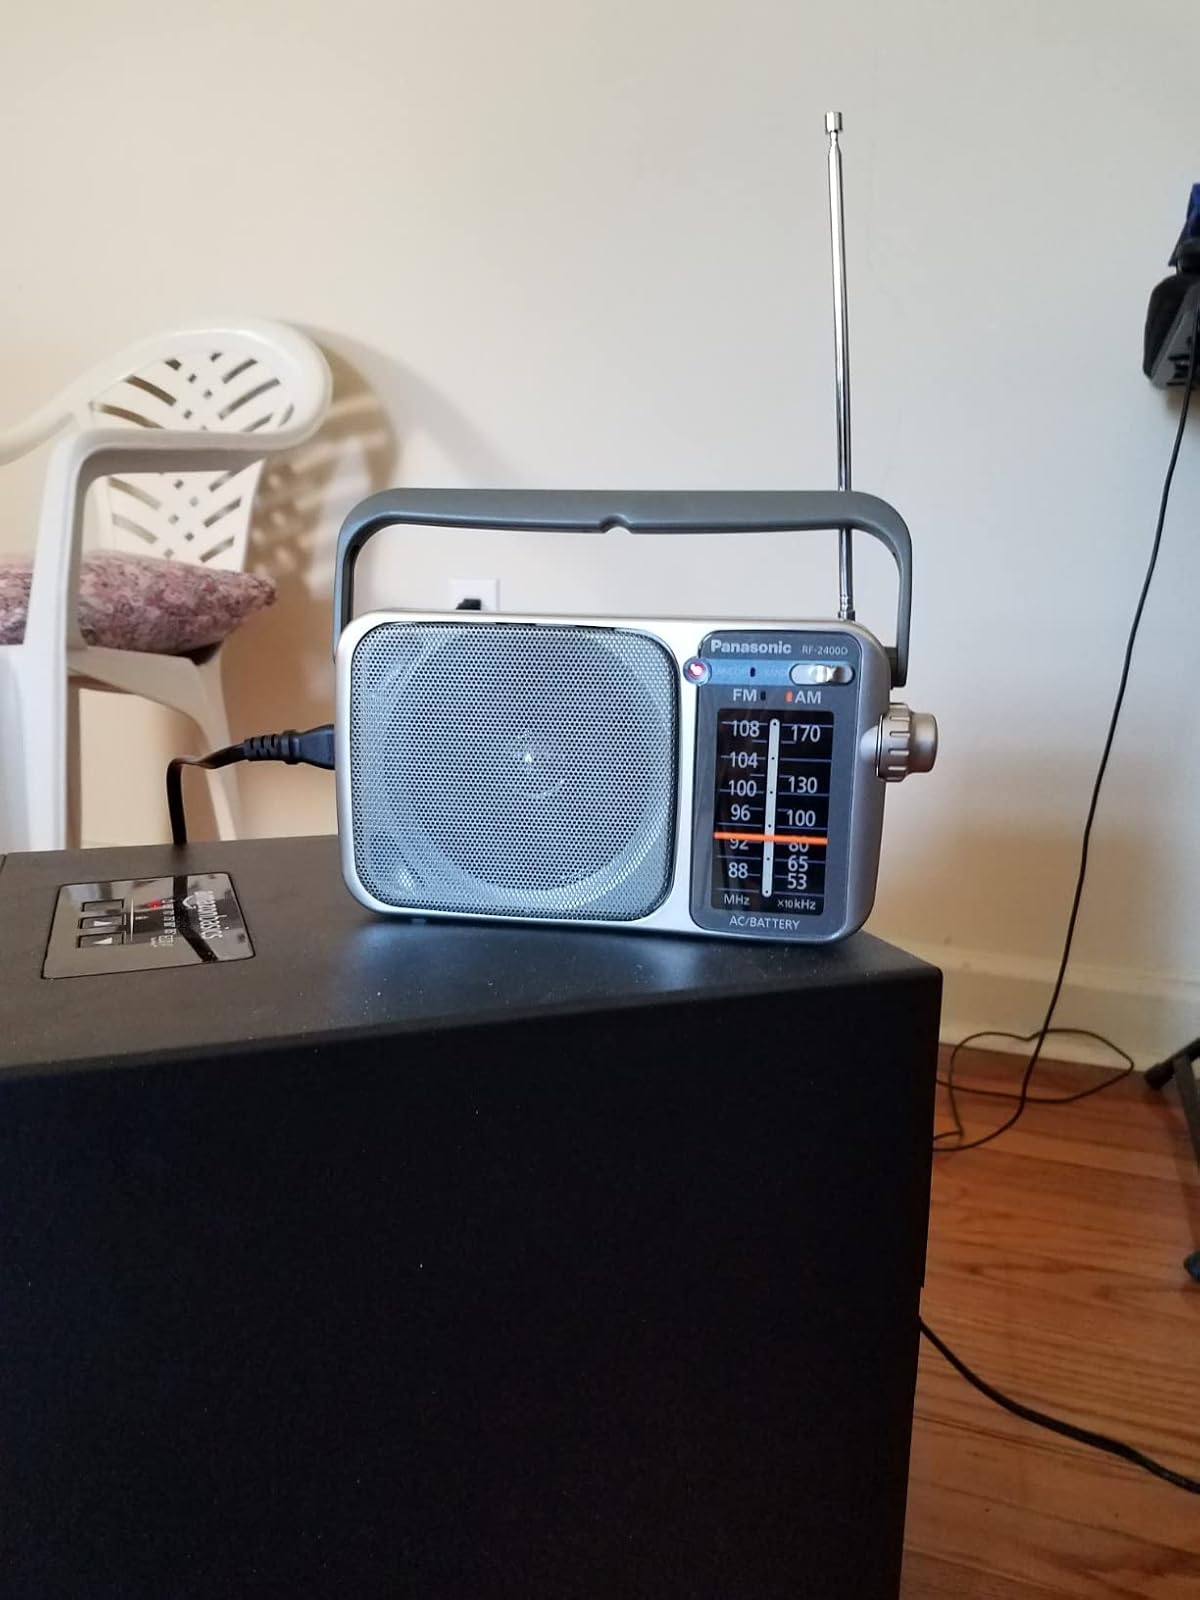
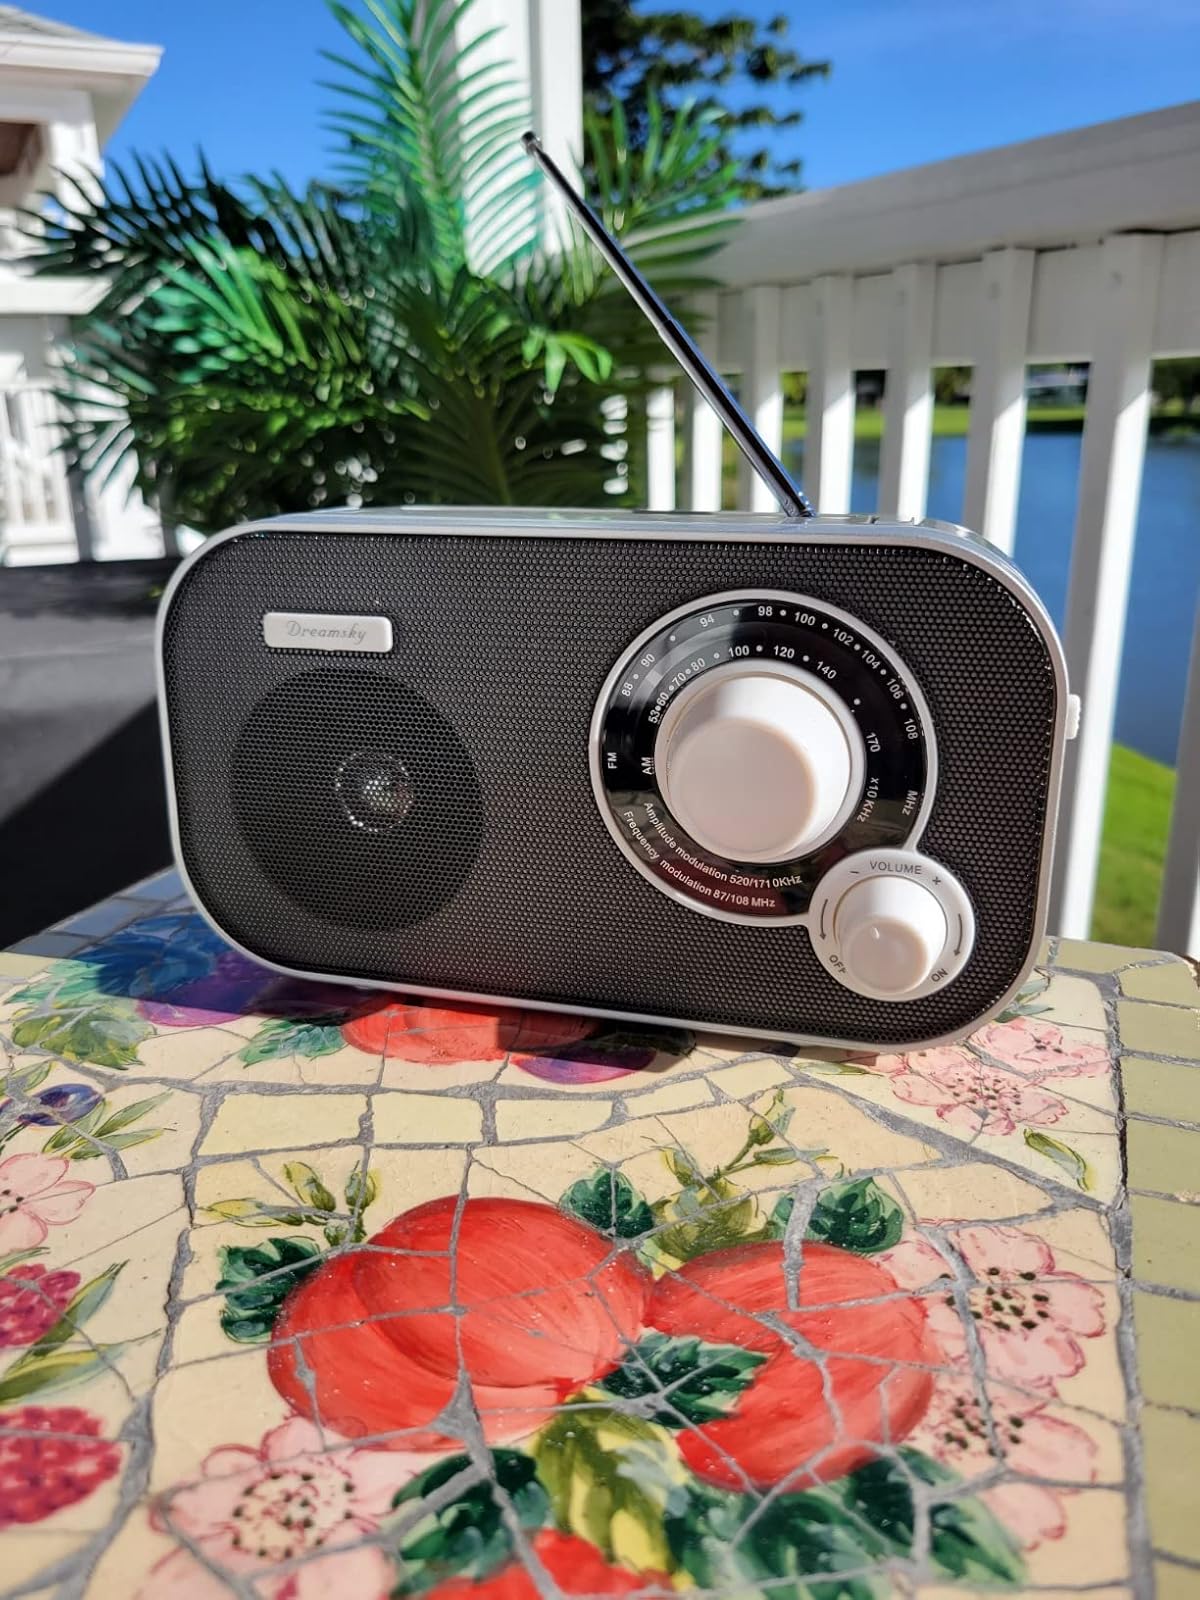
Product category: radio
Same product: no